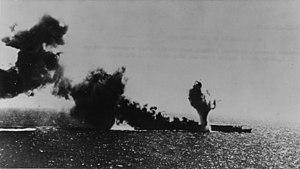
Takeo Takagi, né le 25 janvier 1892 et tué au combat le 8 juillet 1944, était un vice-amiral de la Marine impériale japonaise pendant la Seconde Guerre mondiale. Il s'illustra dans l'attaque des Indes orientales néerlandaises, à la tête de la 5ᵉ Division de Croiseurs, en fin février 1942. Il est le commandant supérieur des forces à la mer à la bataille de la mer de Corail début mai 1942 et il participe à la campagne de Guadalcanal. Après des commandements à terre, il est le Commandant en-Chef de la 6ᵉ Flotte, c'est-à-dire des sous-marins dans la zone du Pacifique Central, en 1944, dont le QG est à Saipan. Il ne survit pas à la bataille de Saipan. Le grade d'amiral lui est accordé, à titre posthume.
Le Shōhō était un porte-avions de classe Zuihō de la marine impériale japonaise. Il fut mis en chantier en 1934 sur la base d'une conception polyvalente qui permettait de le mettre en service en tant que porte-avions, pétrolier, ou ravitailleur de sous-marins. C'est sous cette troisième forme qu'il fut lancé en 1935, sous le nom de Tsurugisaki. Sa conversion en porte-avions commença en 1941 et il fut rebaptisé Shoho le 26 janvier 1942.
Frank Jack Fletcher, né le 29 avril 1885 à Marshalltown, Iowa, et mort le 25 avril 1973 à Bethesda, Maryland, est un amiral de la Marine des États-Unis qui a combattu pendant la guerre du Pacifique, principalement comme commandant supérieur à la mer des forces américaines, lors des batailles de la mer de Corail, de Midway, à l'attaque de Guadalcanal et à la Bataille des Salomon orientales. Il n'a plus exercé ensuite de commandements à la mer en première ligne, alors que dans les quatre batailles qu'il a livrées et dont il n'en a perdu aucune, six porte-avions japonais ont été détruits contre quatre porte-avions américains. Selon John B. Lundstrom, « Avec Fletcher, véritablement un amiral de combat, qui n'a jamais perdu une bataille, rien n'a été pardonné et très peu de choses ont été applaudies. »
Créés peu après l'invention de l'aviation militaire pendant la Première Guerre mondiale, les porte-avions ont d'abord été considérés comme des bâtiments auxiliaires et n'ont joué un rôle majeur dans la guerre navale qu'à partir de la Seconde Guerre mondiale. Il a fallu l'attaque de Pearl Harbor de décembre 1941 pour démontrer la supériorité de l'aviation embarquée sur la grosse artillerie des navires de ligne, grâce à sa portée incomparablement plus grande pour une force de frappe équivalente. La bataille de la mer de Corail, en mai 1942, est le premier affrontement uniquement aéronaval de l'histoire, dans lequel les forces navales japonaises et américaines s'affrontèrent par avions interposés sans jamais être à portée de canon. En 1944-45, les plus grands cuirassés japonais jamais construits coulent sous les attaques de l'aviation embarquée américaine.